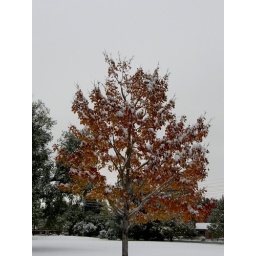
Which makes for beautiful pictures of snow and colorful leaves! This tree is in a park near my apartment